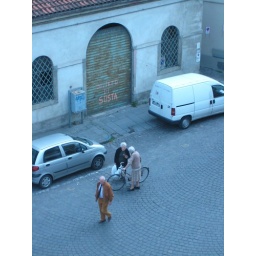
Captured from my bedroom window in Lucca.